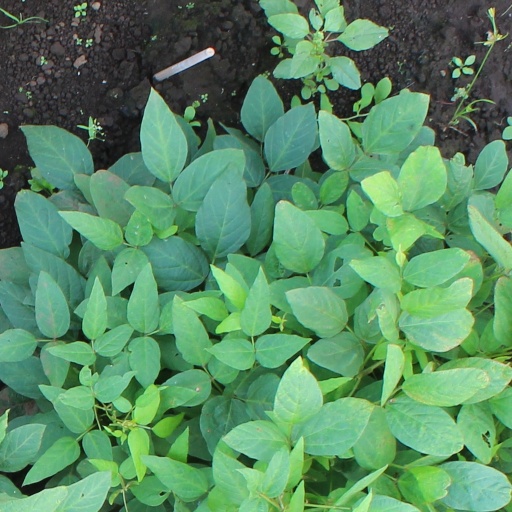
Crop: soybean